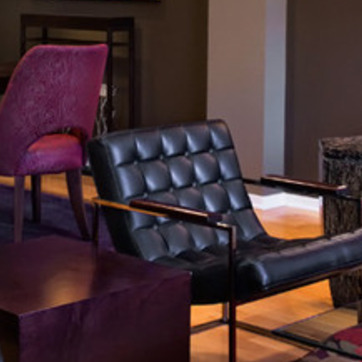
Material: leather